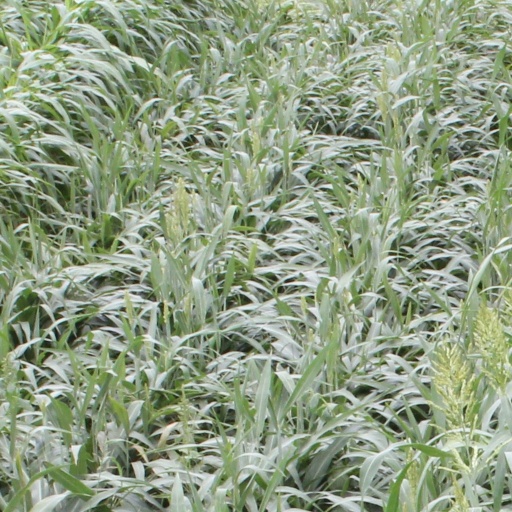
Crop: sorghum